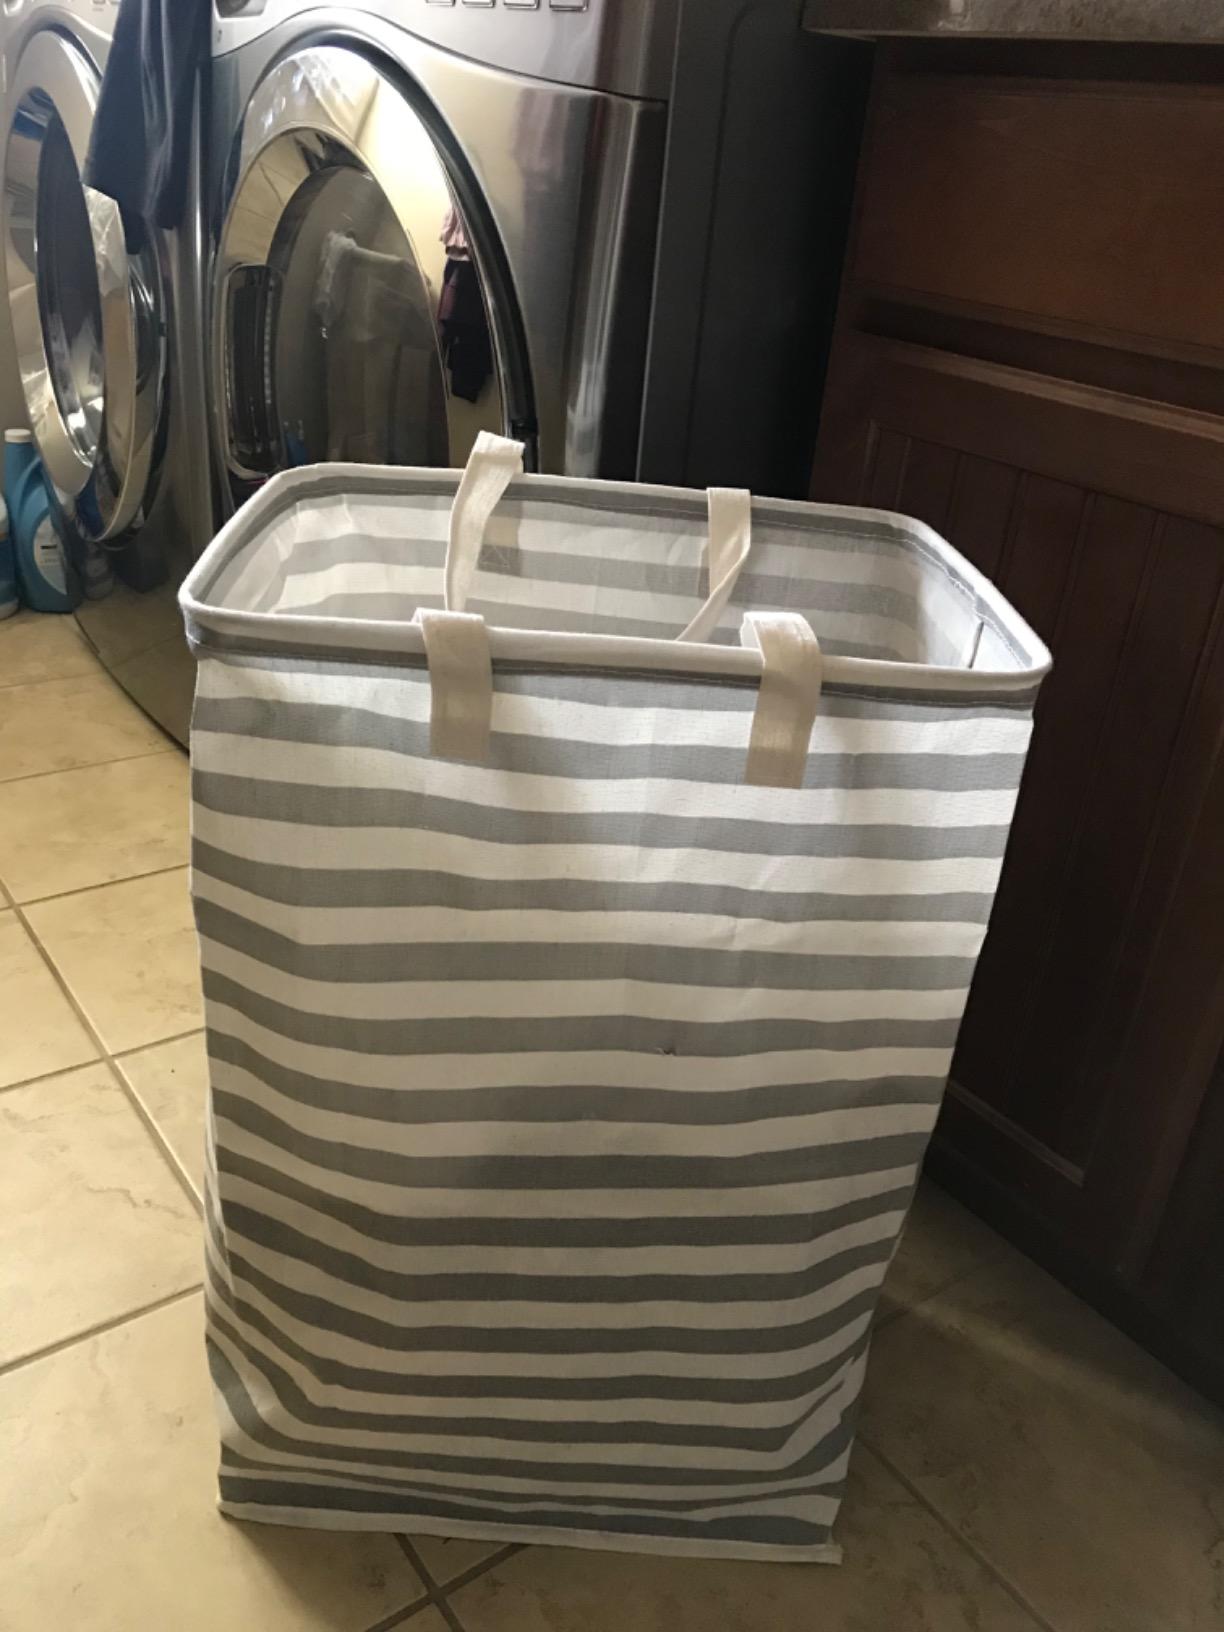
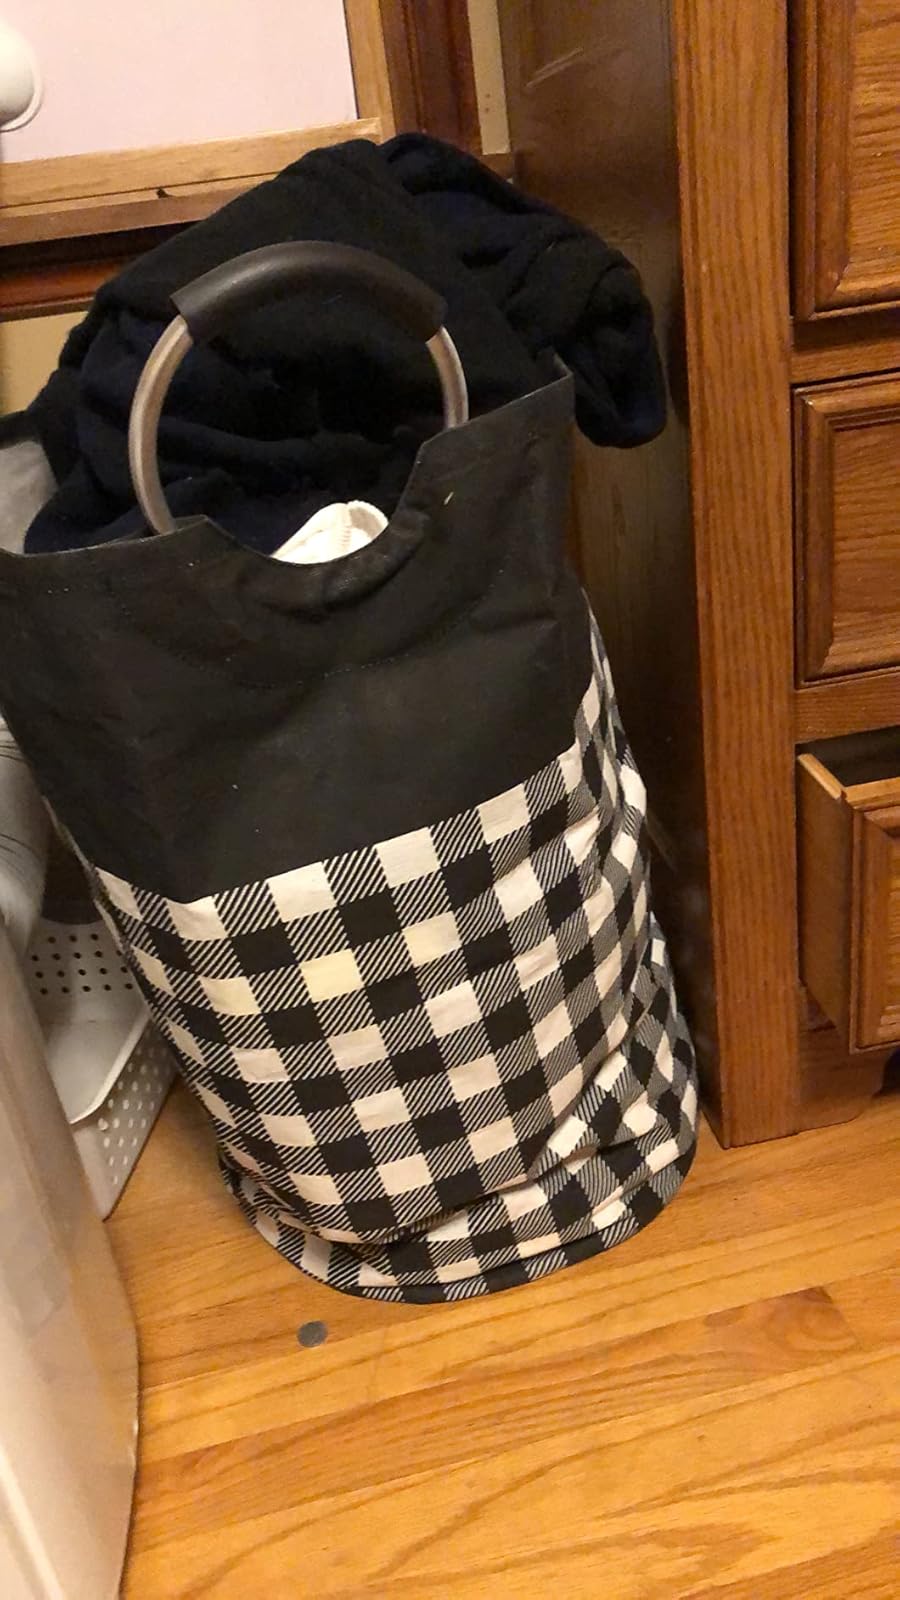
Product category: items_hamper
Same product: no